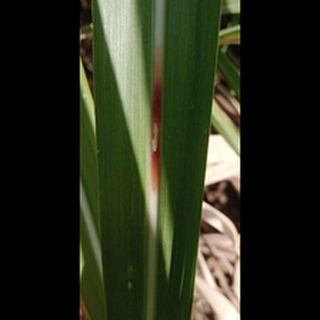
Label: sugarcane_red_rot